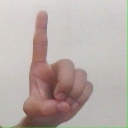
अक्षर: ड